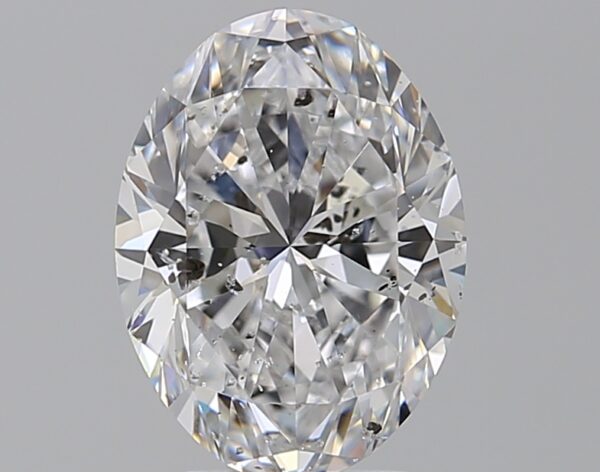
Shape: oval
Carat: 3.01
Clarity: SI2
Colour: D
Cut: EX
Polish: EX
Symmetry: EX
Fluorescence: F
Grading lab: GIA
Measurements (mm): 10.92 x 8.12 x 5.17